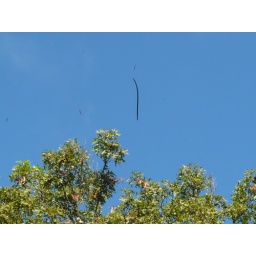
pine needle in the sky